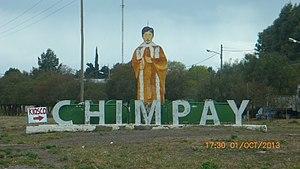
Zéphyrin Namuncurá, né le 26 août 1886 à Chimpay et mort le 11 mai 1905 à Rome, est un séminariste salésien Mapuche, né en Argentine reconnu comme bienheureux par l'Église catholique. C'est le premier autochtone d'Amérique du sud à être béatifié.